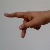
The image shows a hand gesture representing the letter 'P' in Indian Sign Language.